Gurudongmar Lake

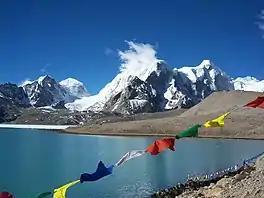
Buddhist prayer flags at Gurudongmar Lake

The high elevation lake is located in the district of North Sikkim, away from Gangtok, and about south of the Chinese border. The lake can be reached by the long National Highway 310C(NH310C) road from Chungthang via Lachen & Thangu Valley. The road from Thangu to Gurudongmar passes through rugged terrain with moraine, which has high alpine pastures covered with many rhododendron trees.